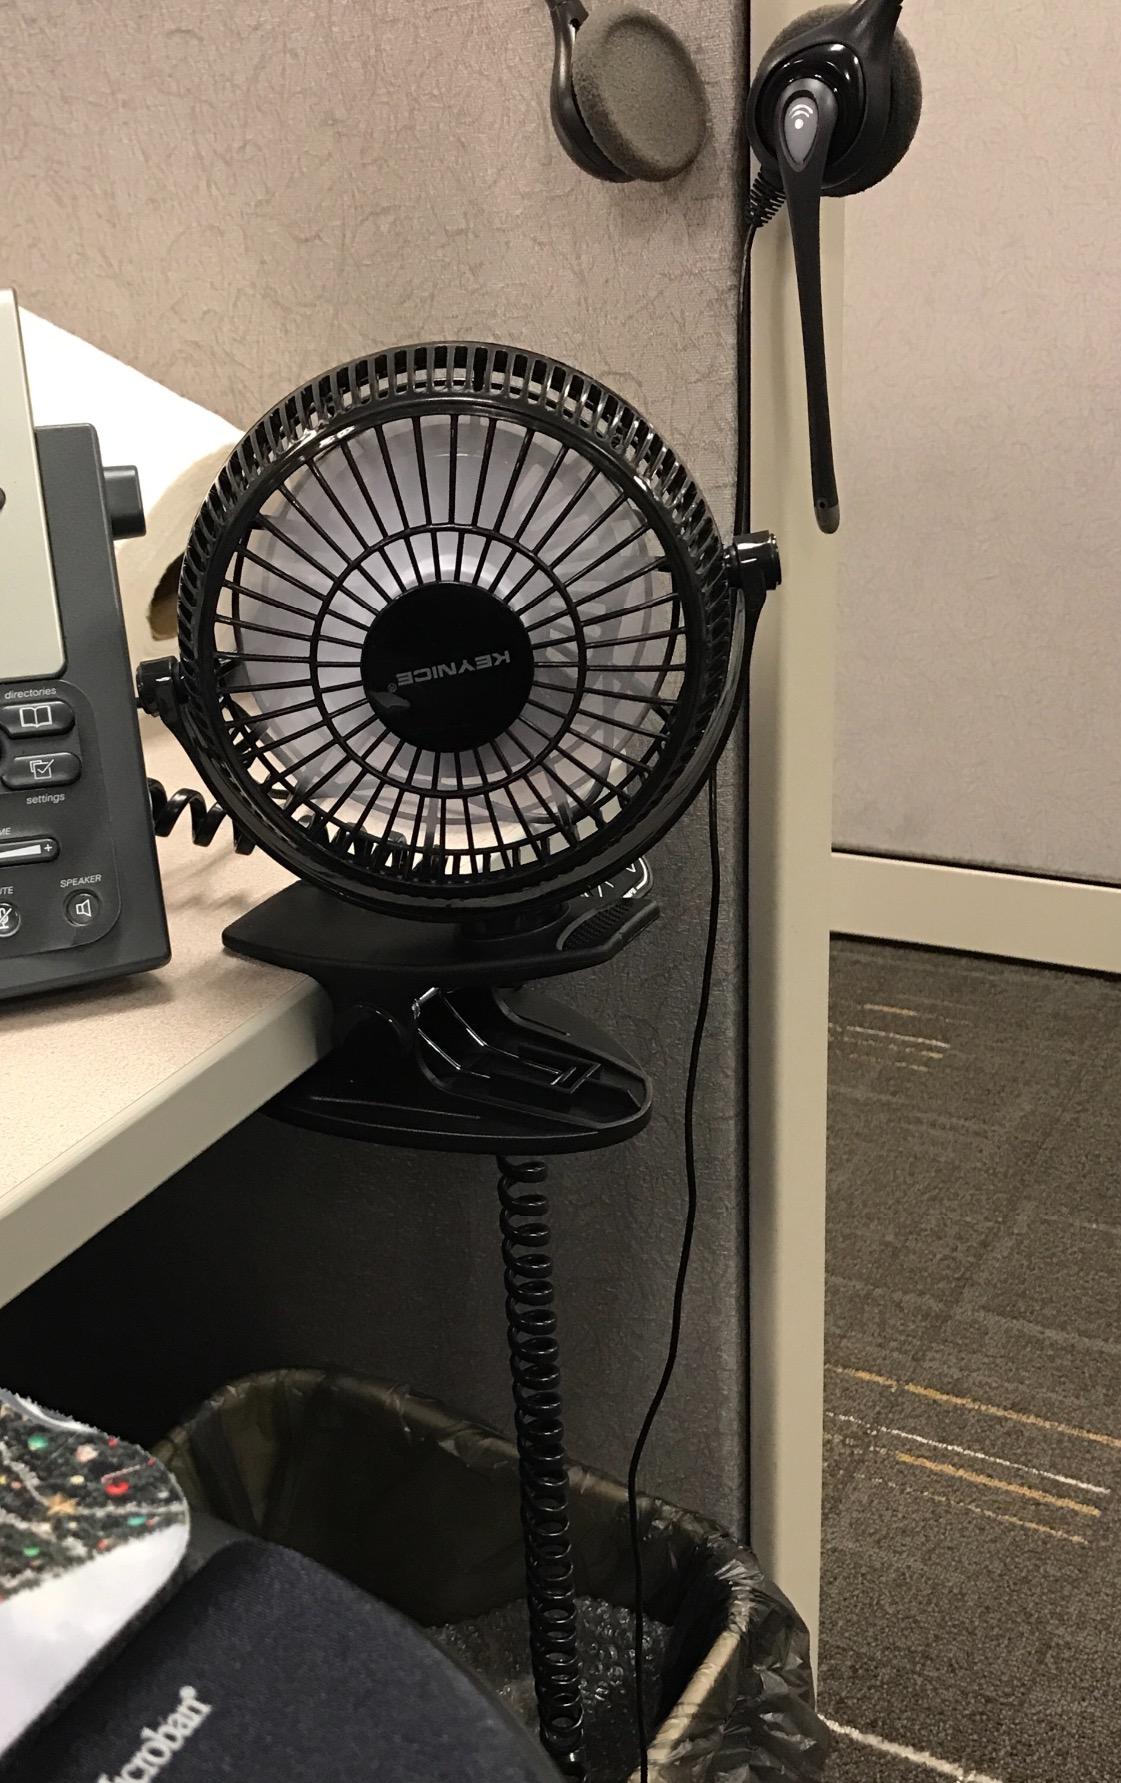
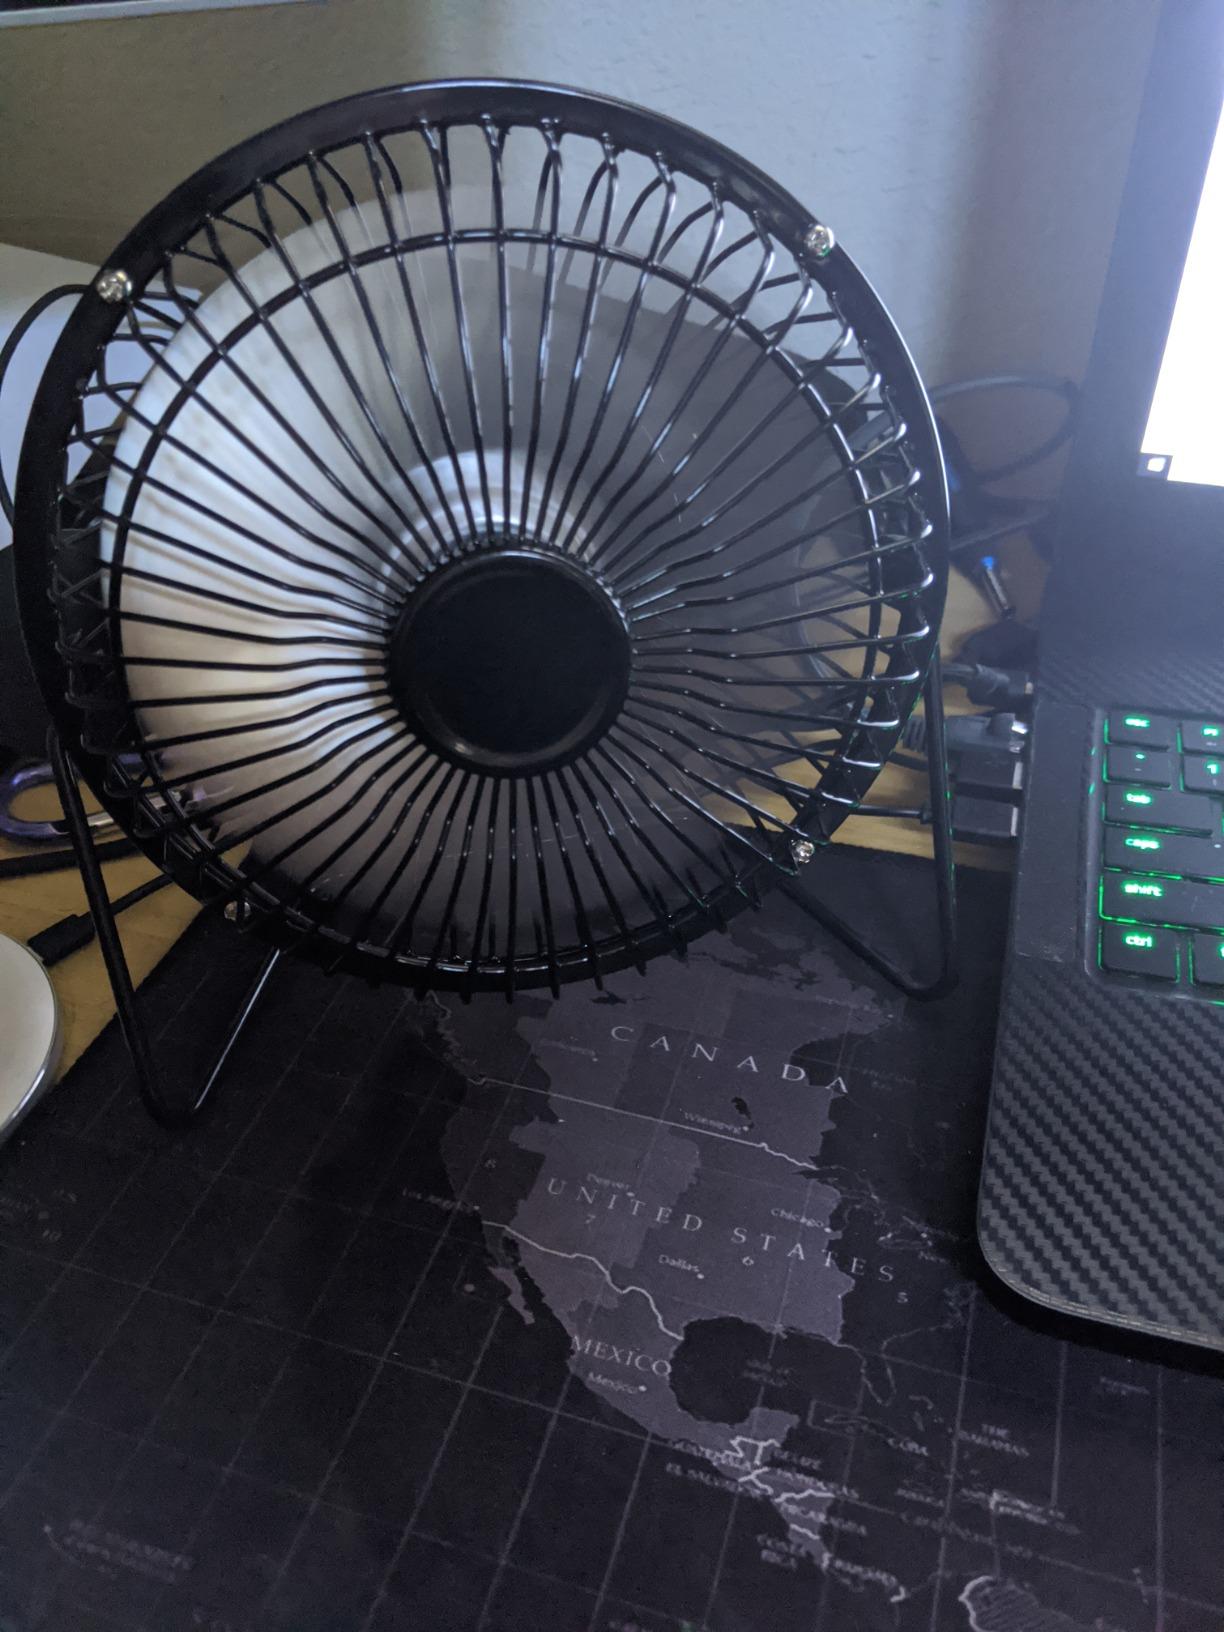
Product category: fan
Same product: no